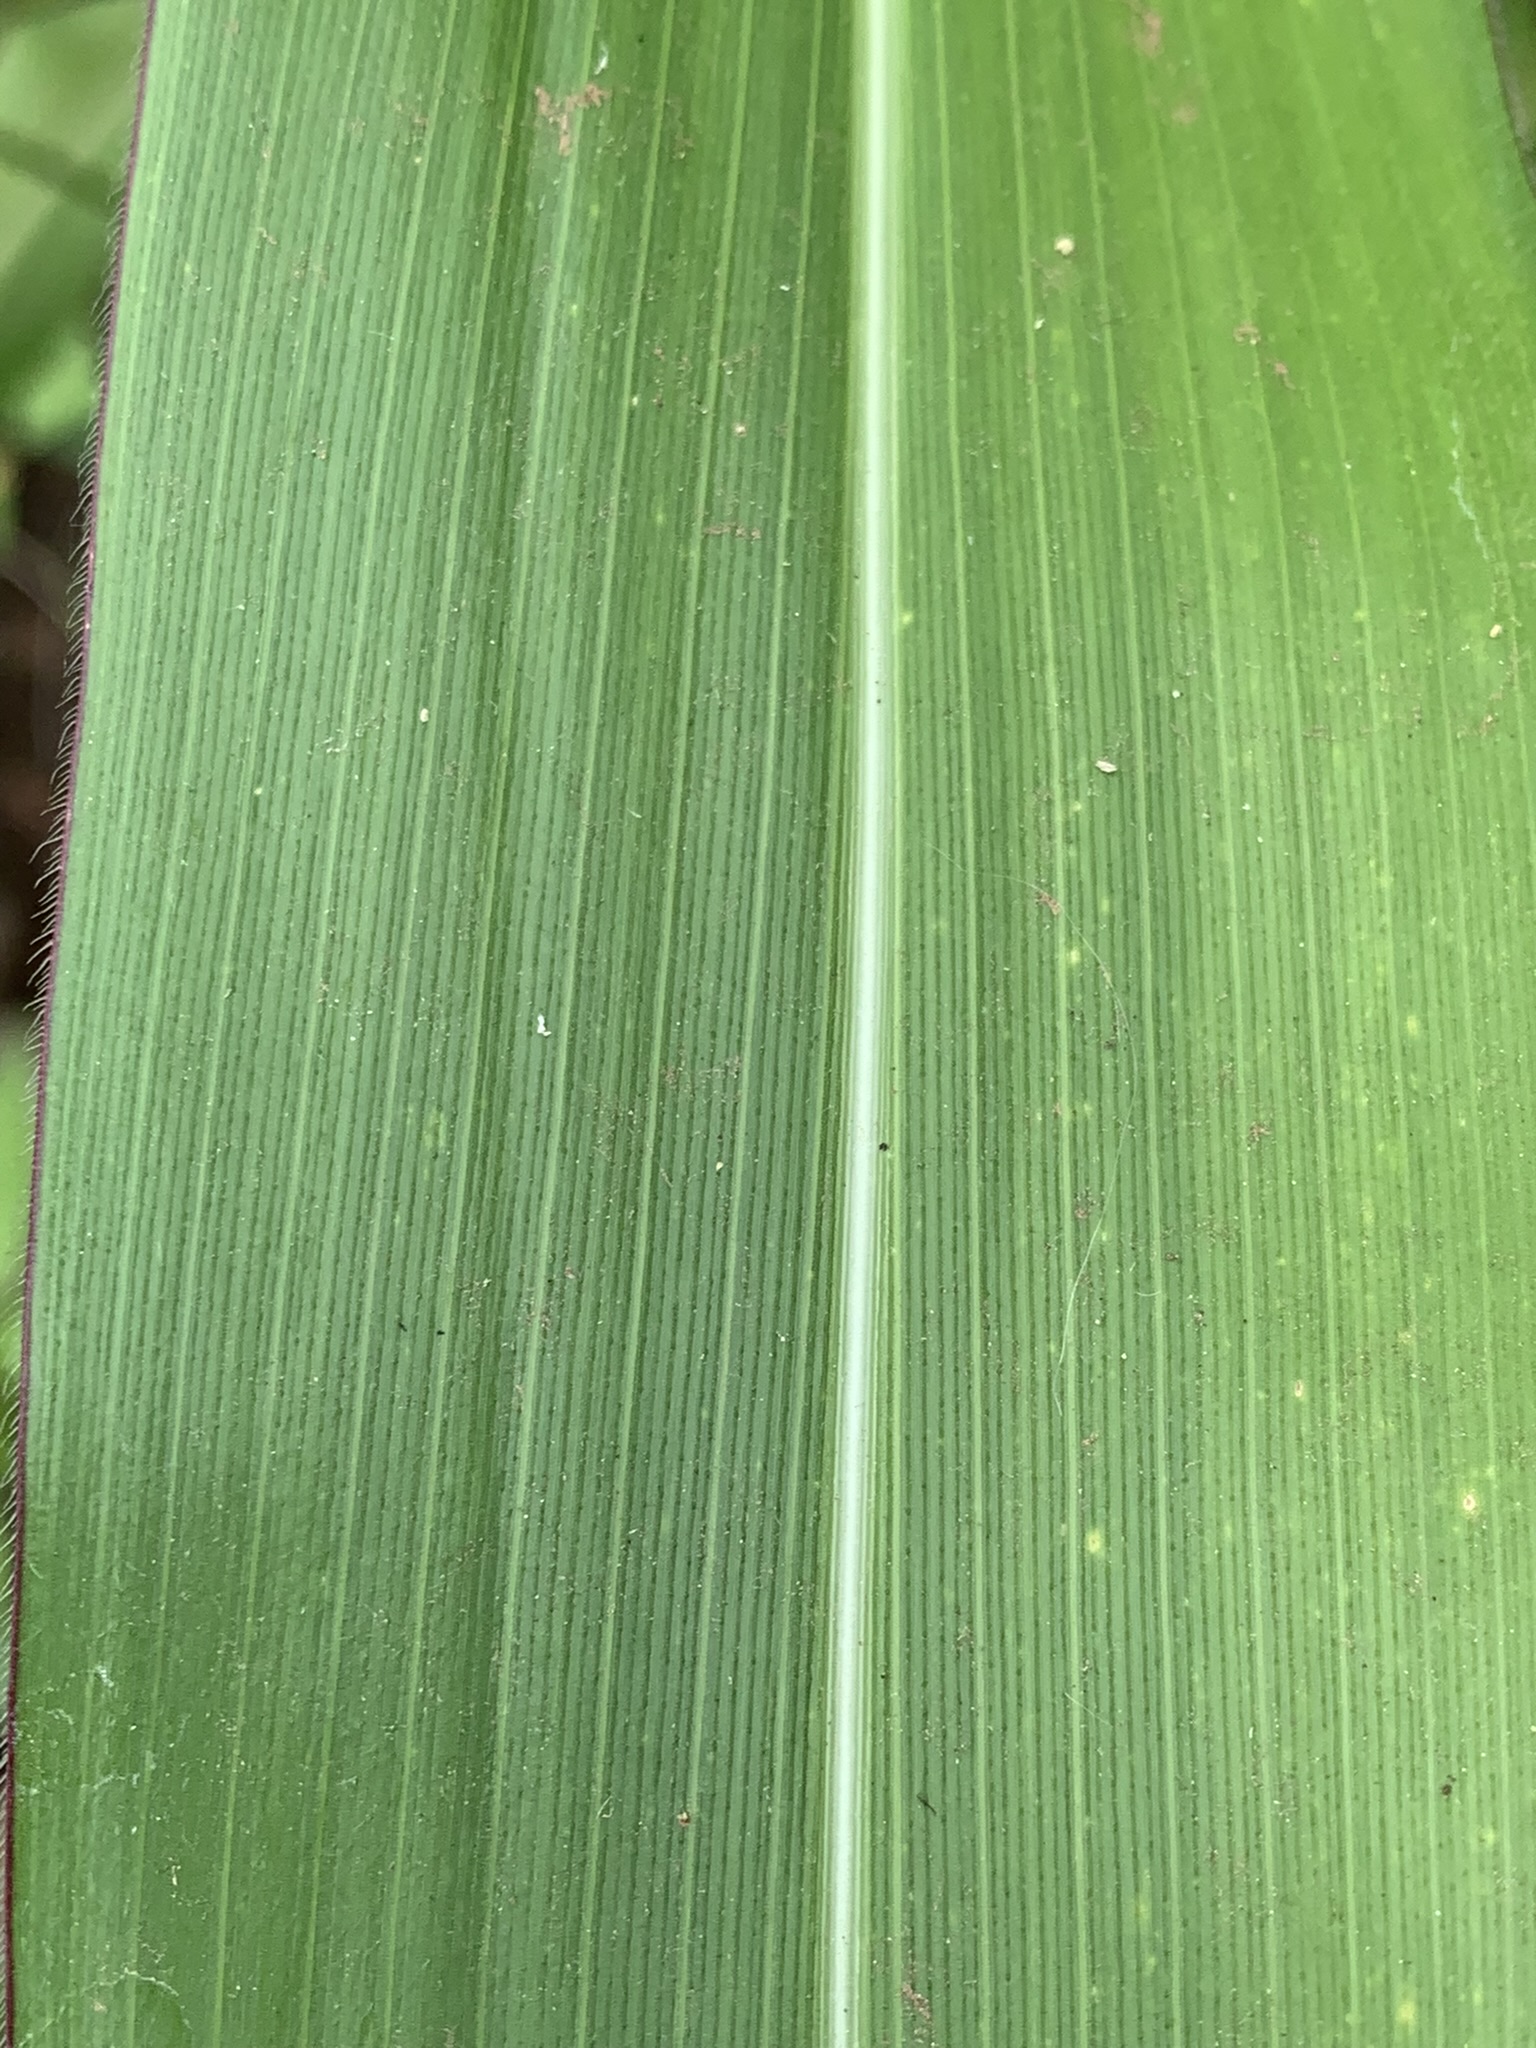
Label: Healthy